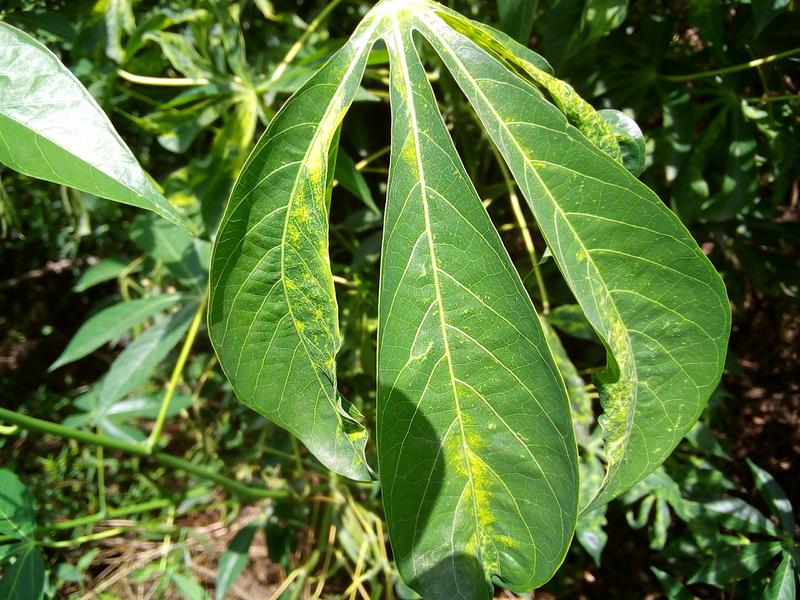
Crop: cassava
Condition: mosaic_disease